Protests against the war in Afghanistan

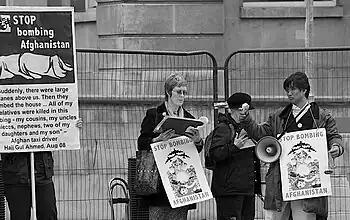
A protest opposite Downing Street in October 2008

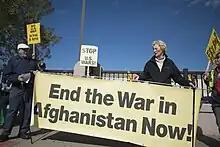
Protest against U.S military interventions and endless U.S. wars in Minneapolis, Minnesota, in October 2016

The proposed invasion of Afghanistan prompted protests with mass demonstrations in the days leading up to the official launch of the war on October 7, 2001. The continuation of the war in Afghanistan from 2001 to 2021 lead to further protest and opposition to hostilities.